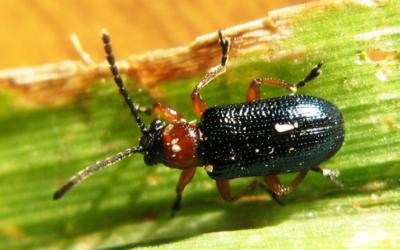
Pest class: cereal_leaf_beetle